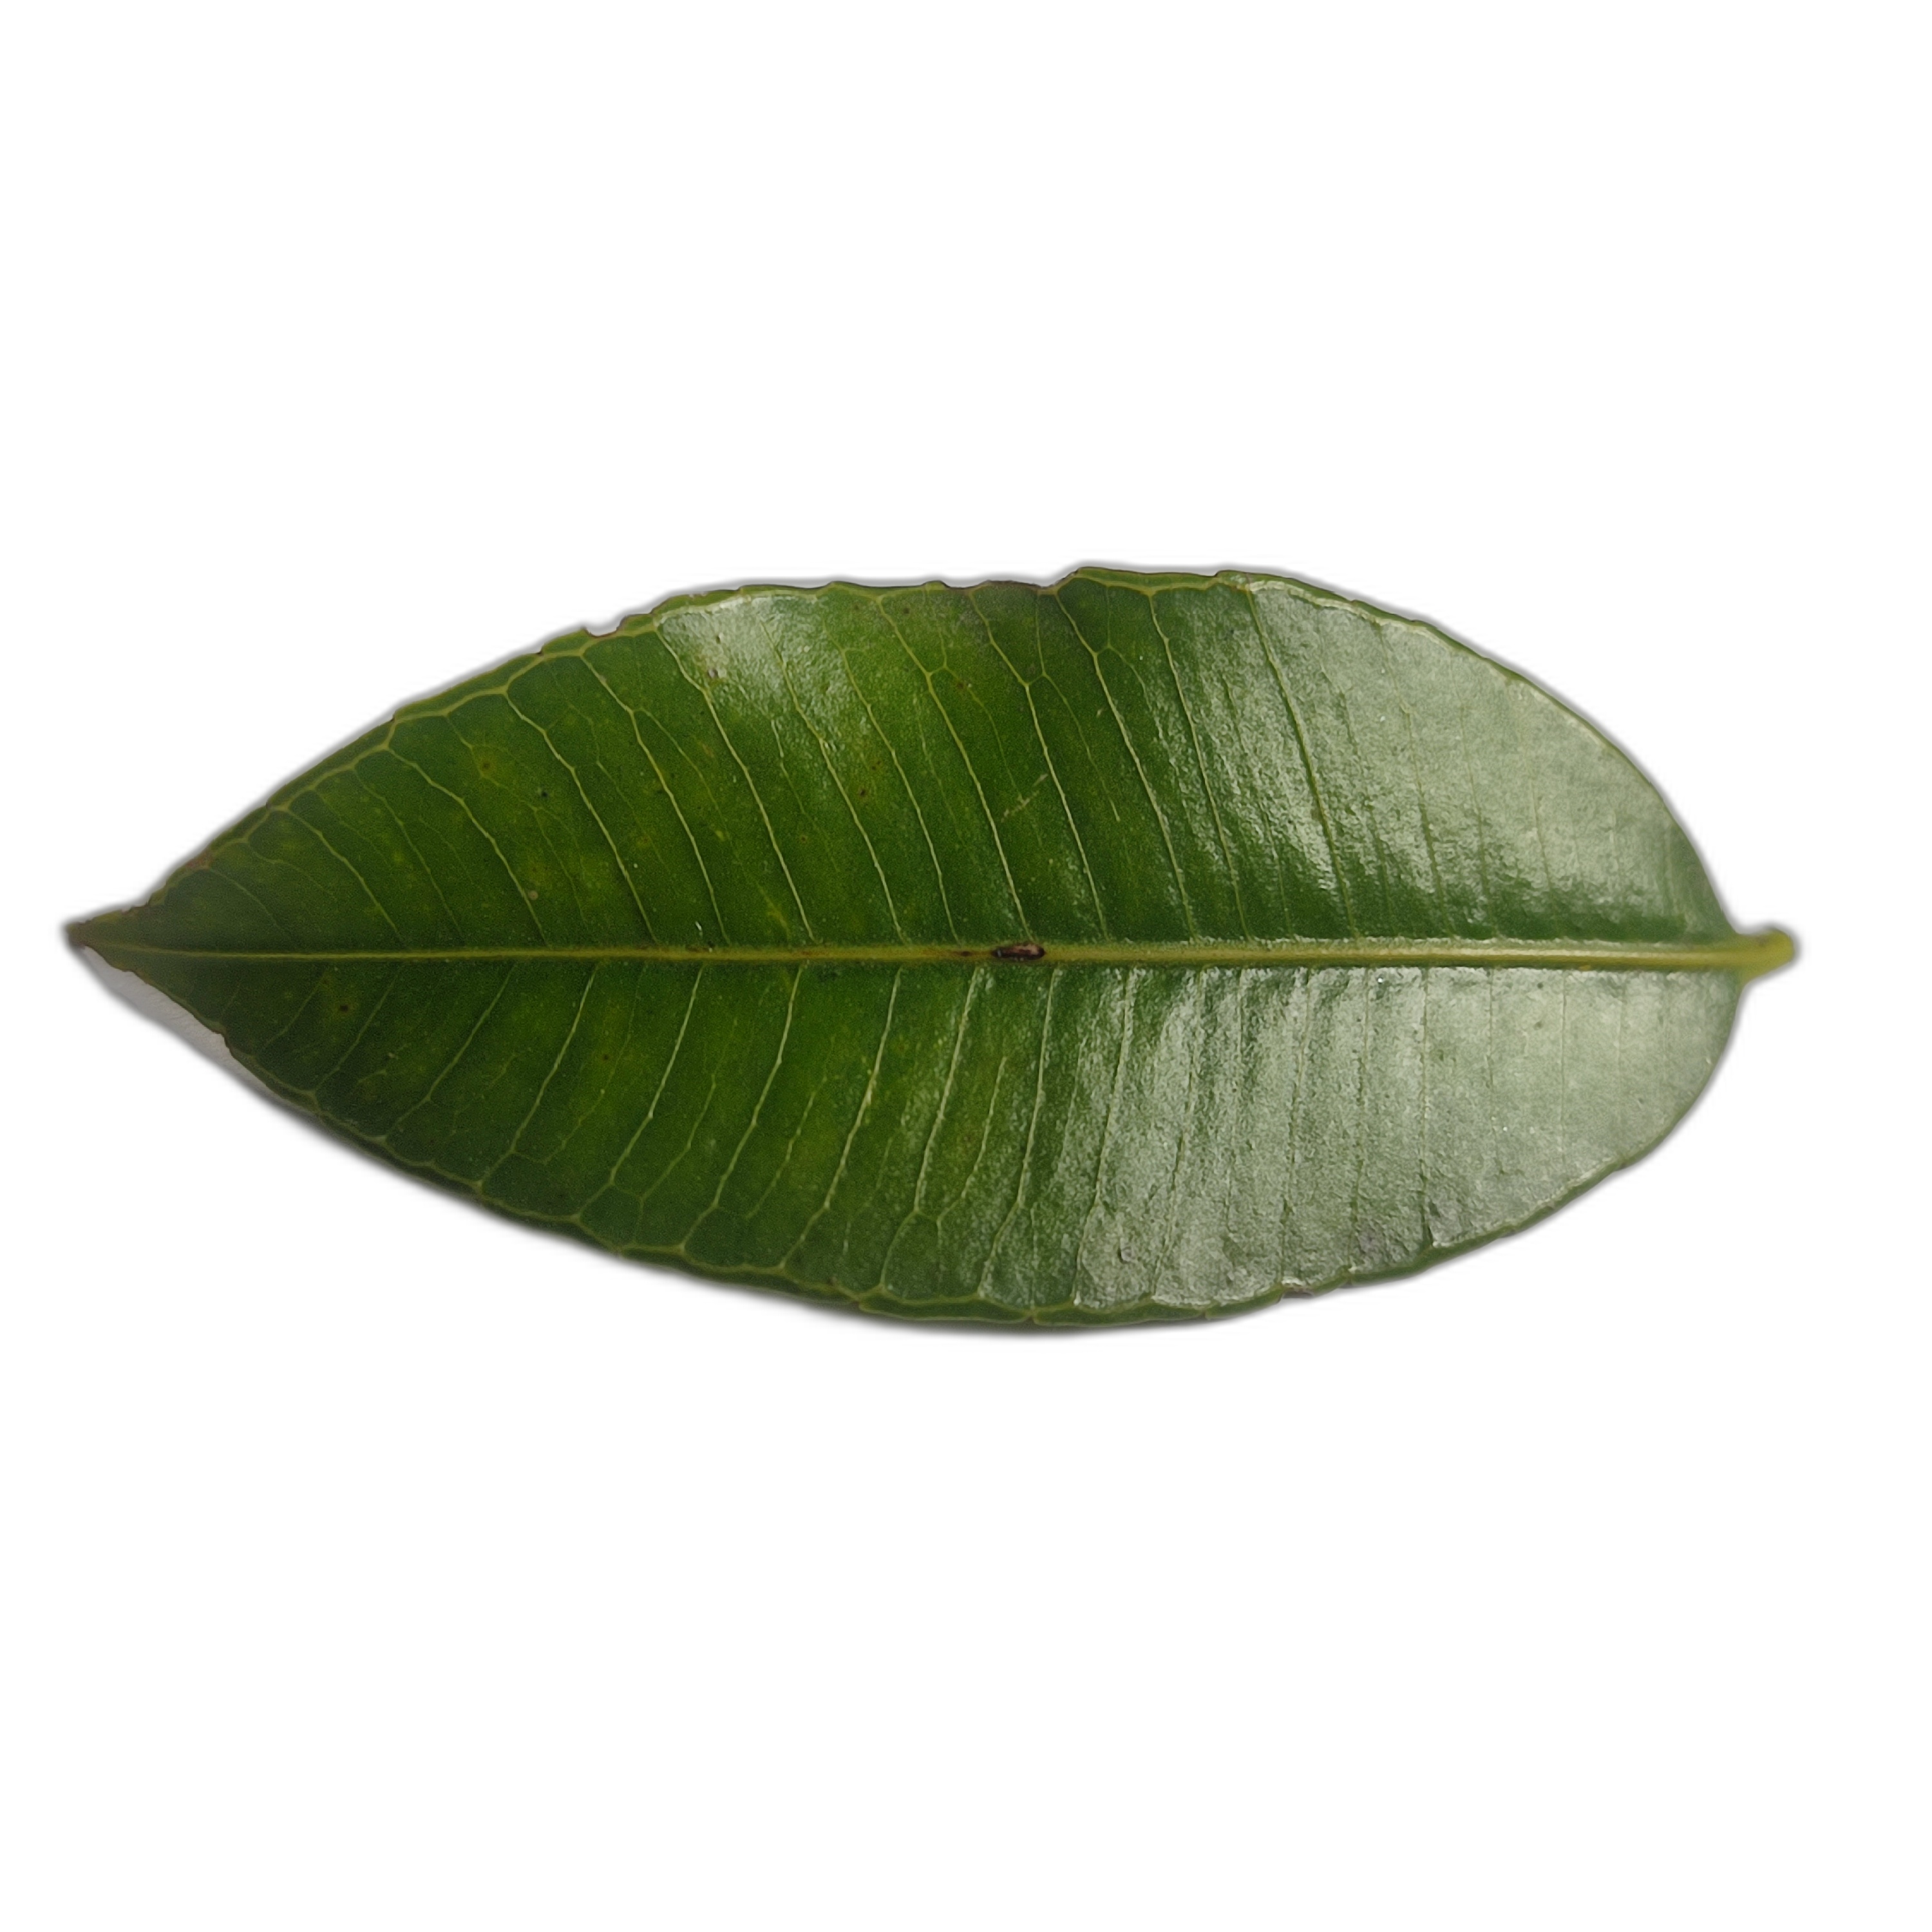
Label: healthy